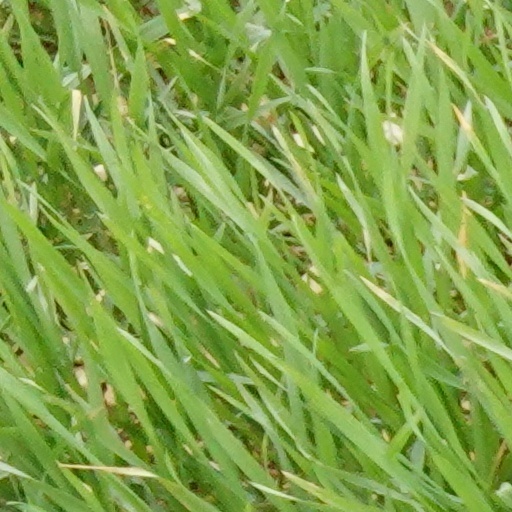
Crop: wheat